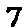
Label: 7